Battle of Badung Strait

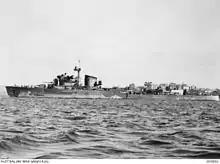
HNLMS "Tromp" in Sydney after undergoing repairs for damage sustained during the battle

The battle was a significant victory for the Japanese. Lieutenant Commander Gorō Yoshii of "Asashio" and Commander Kiyoshi Kikkawa of "Oshio" had shown great bravery and skill. They had driven off a much larger Allied force, sinking the destroyer "Piet Hein", damaging the destroyer "Stewart," and severely damaging the cruiser "Tromp". Meanwhile, the Japanese had sustained little damage themselves, and had protected their transport ships.